Parris Manufacturing Company

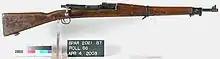
Parris-Dunn U.S. Training Rifle Mk1 Navy

Impressed by the rifles made for the US Army, the US Navy contacted Parris-Dunn in June 1942 to order their own rifles that they insisted have bayonet studs, adjustable rear sights, and working triggers with a clicker mechanism; the weapon becoming the USN MK 1 Dummy Training Rifle. The Navy ordered 190,000 for their first order. A plastic copy of the M1905 bayonet and scabbard was manufactured